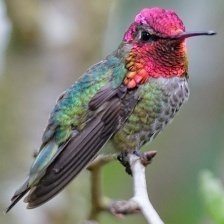
Species: ANNAS HUMMINGBIRD
Scientific name: CALYPTE ANNA
ImageNet parent category: hummingbird